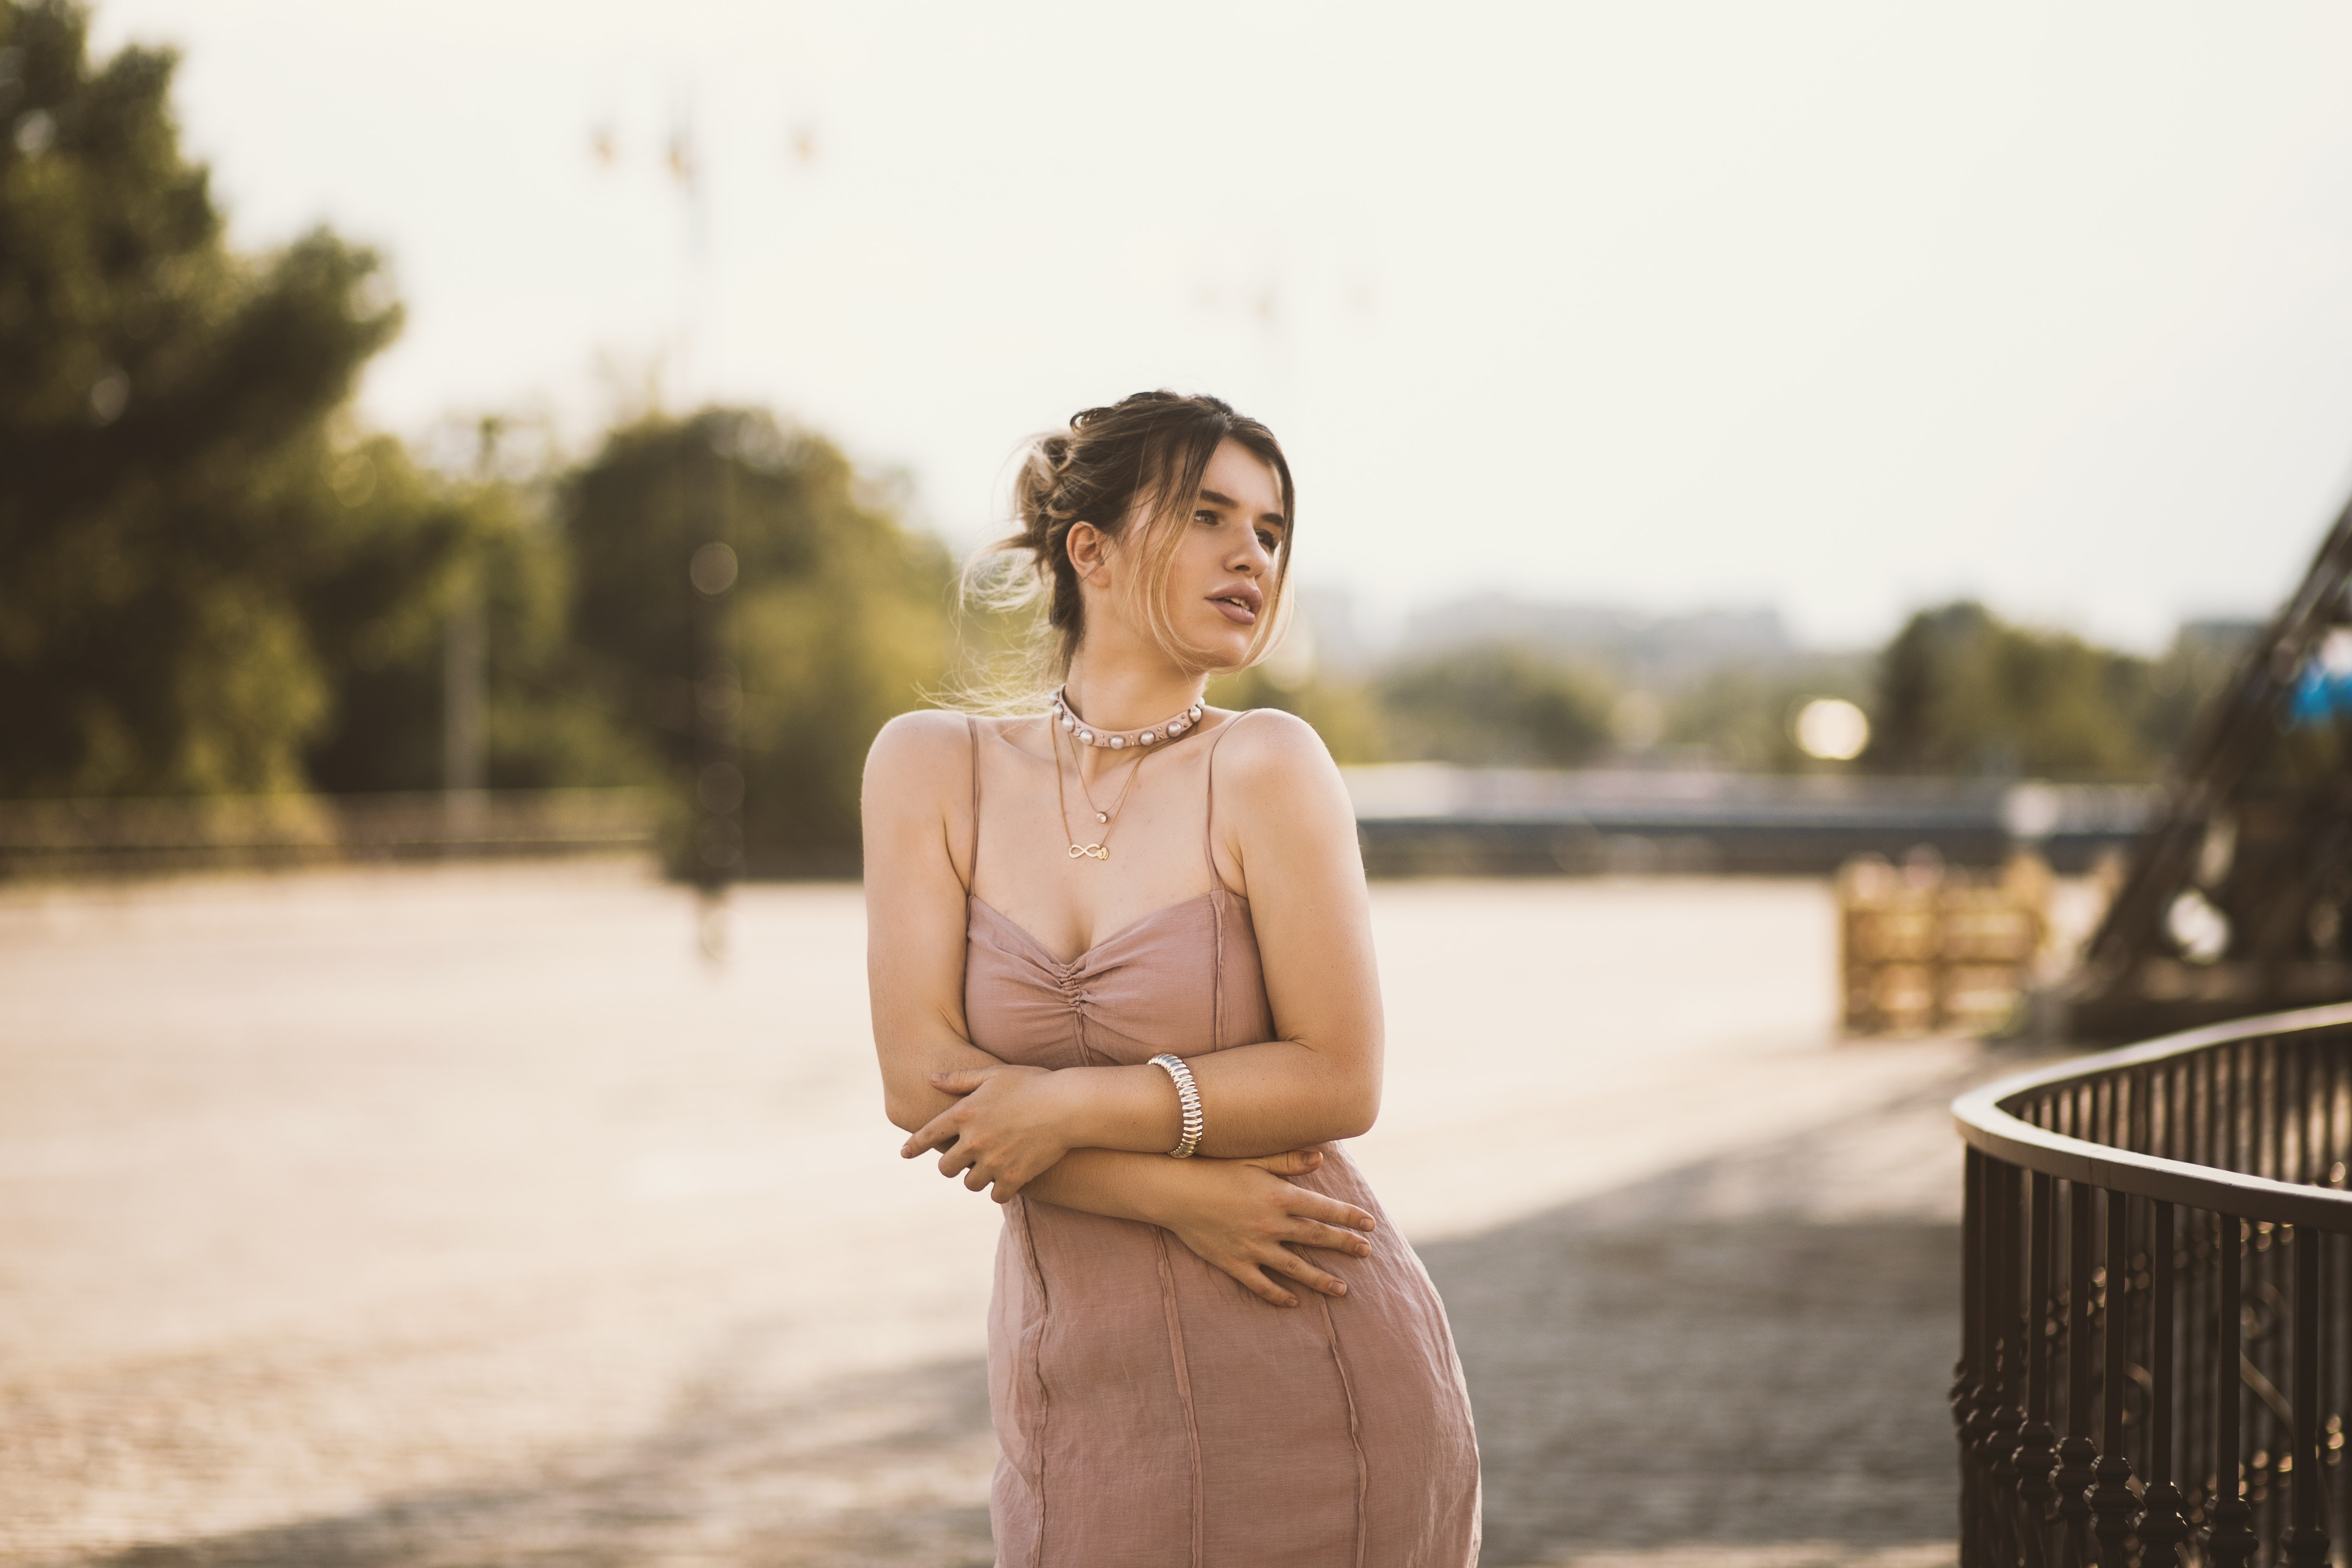
photograph, beauty, snapshot, photography, dress, fashion, summer, photo shoot, portrait photography, happy, flash photography, street fashion, fawn, travel